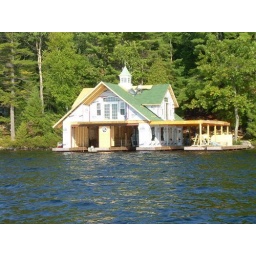
This fabulous boat house in the Muskokas is almost complete. The copper roofed cupola is a finishing touch